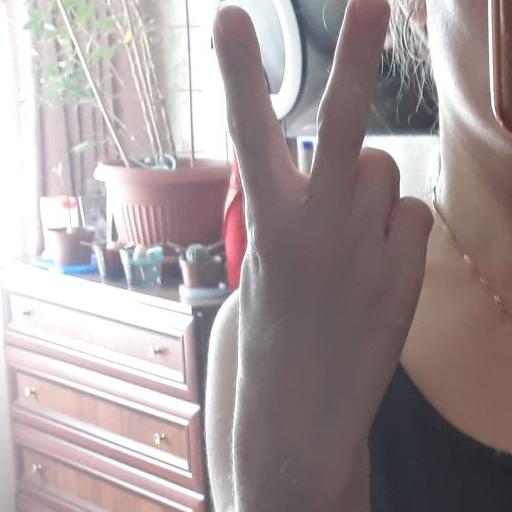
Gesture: peace_inverted